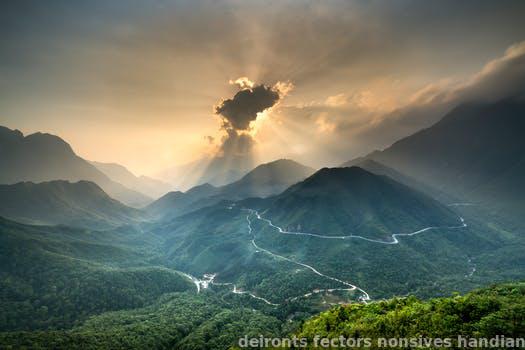
Label: Watermark